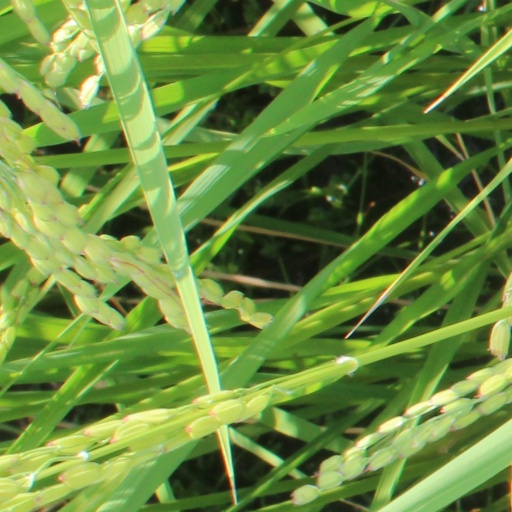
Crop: rice